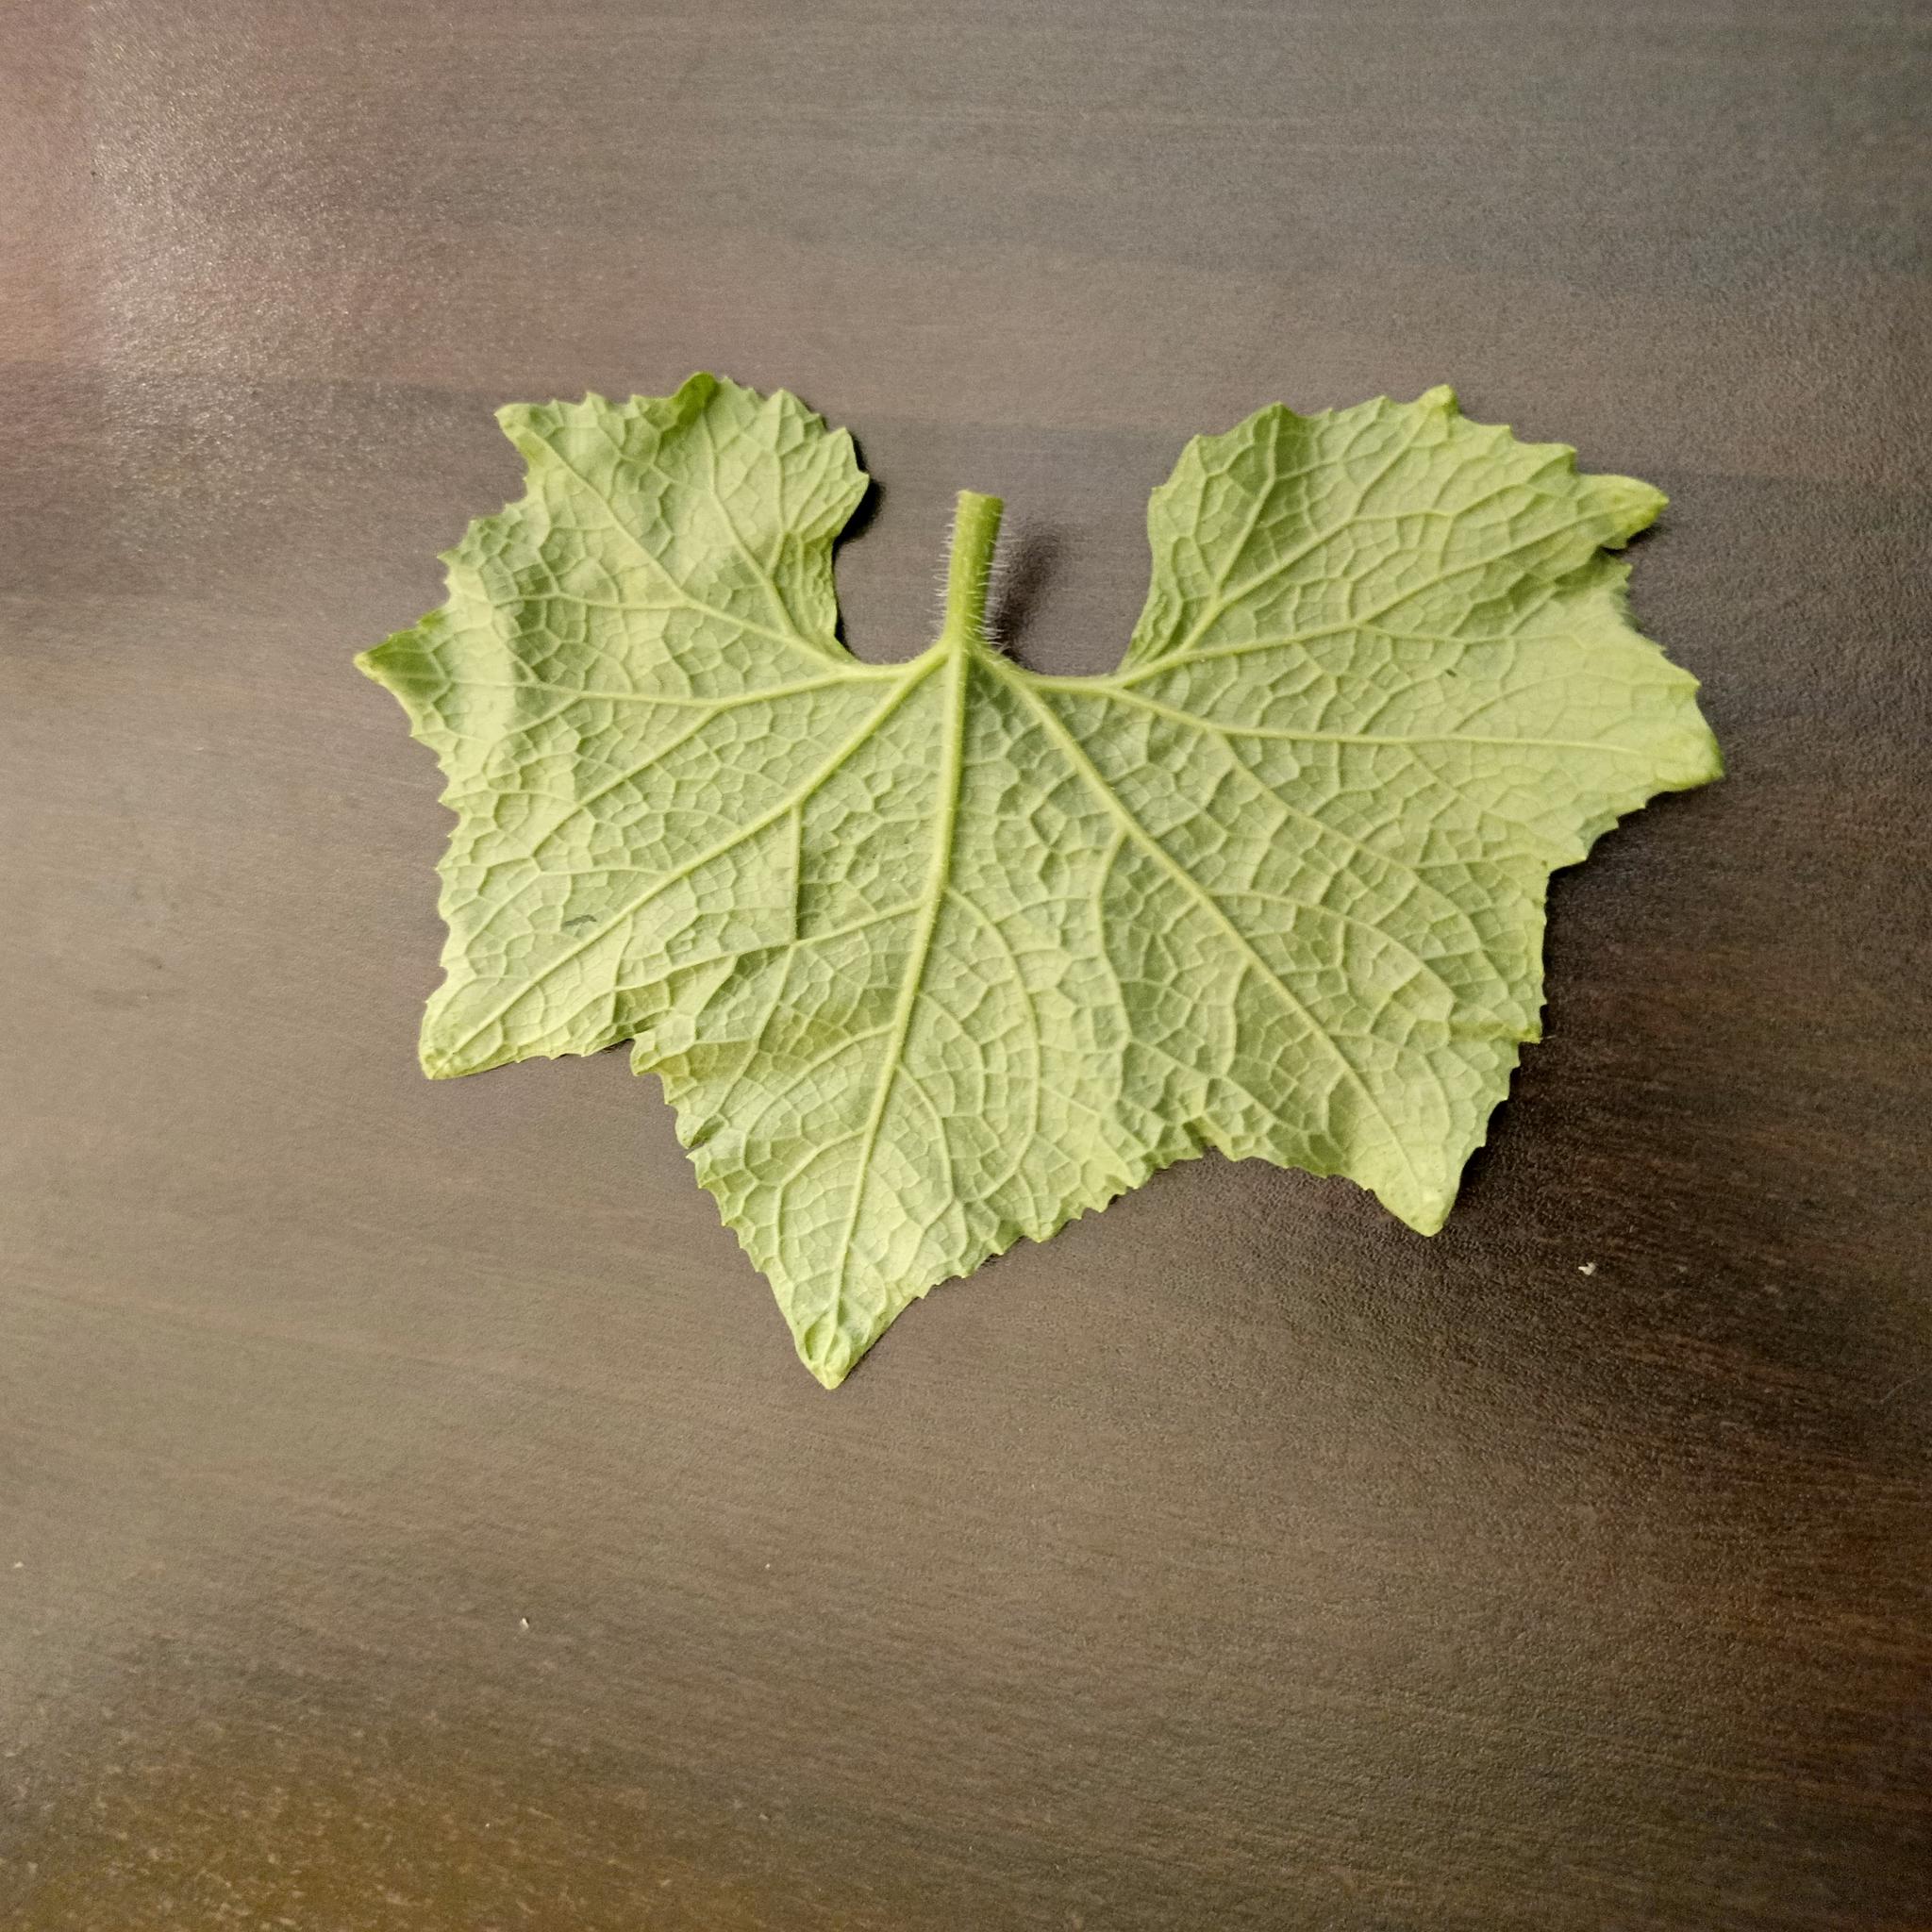
Label: Healthy